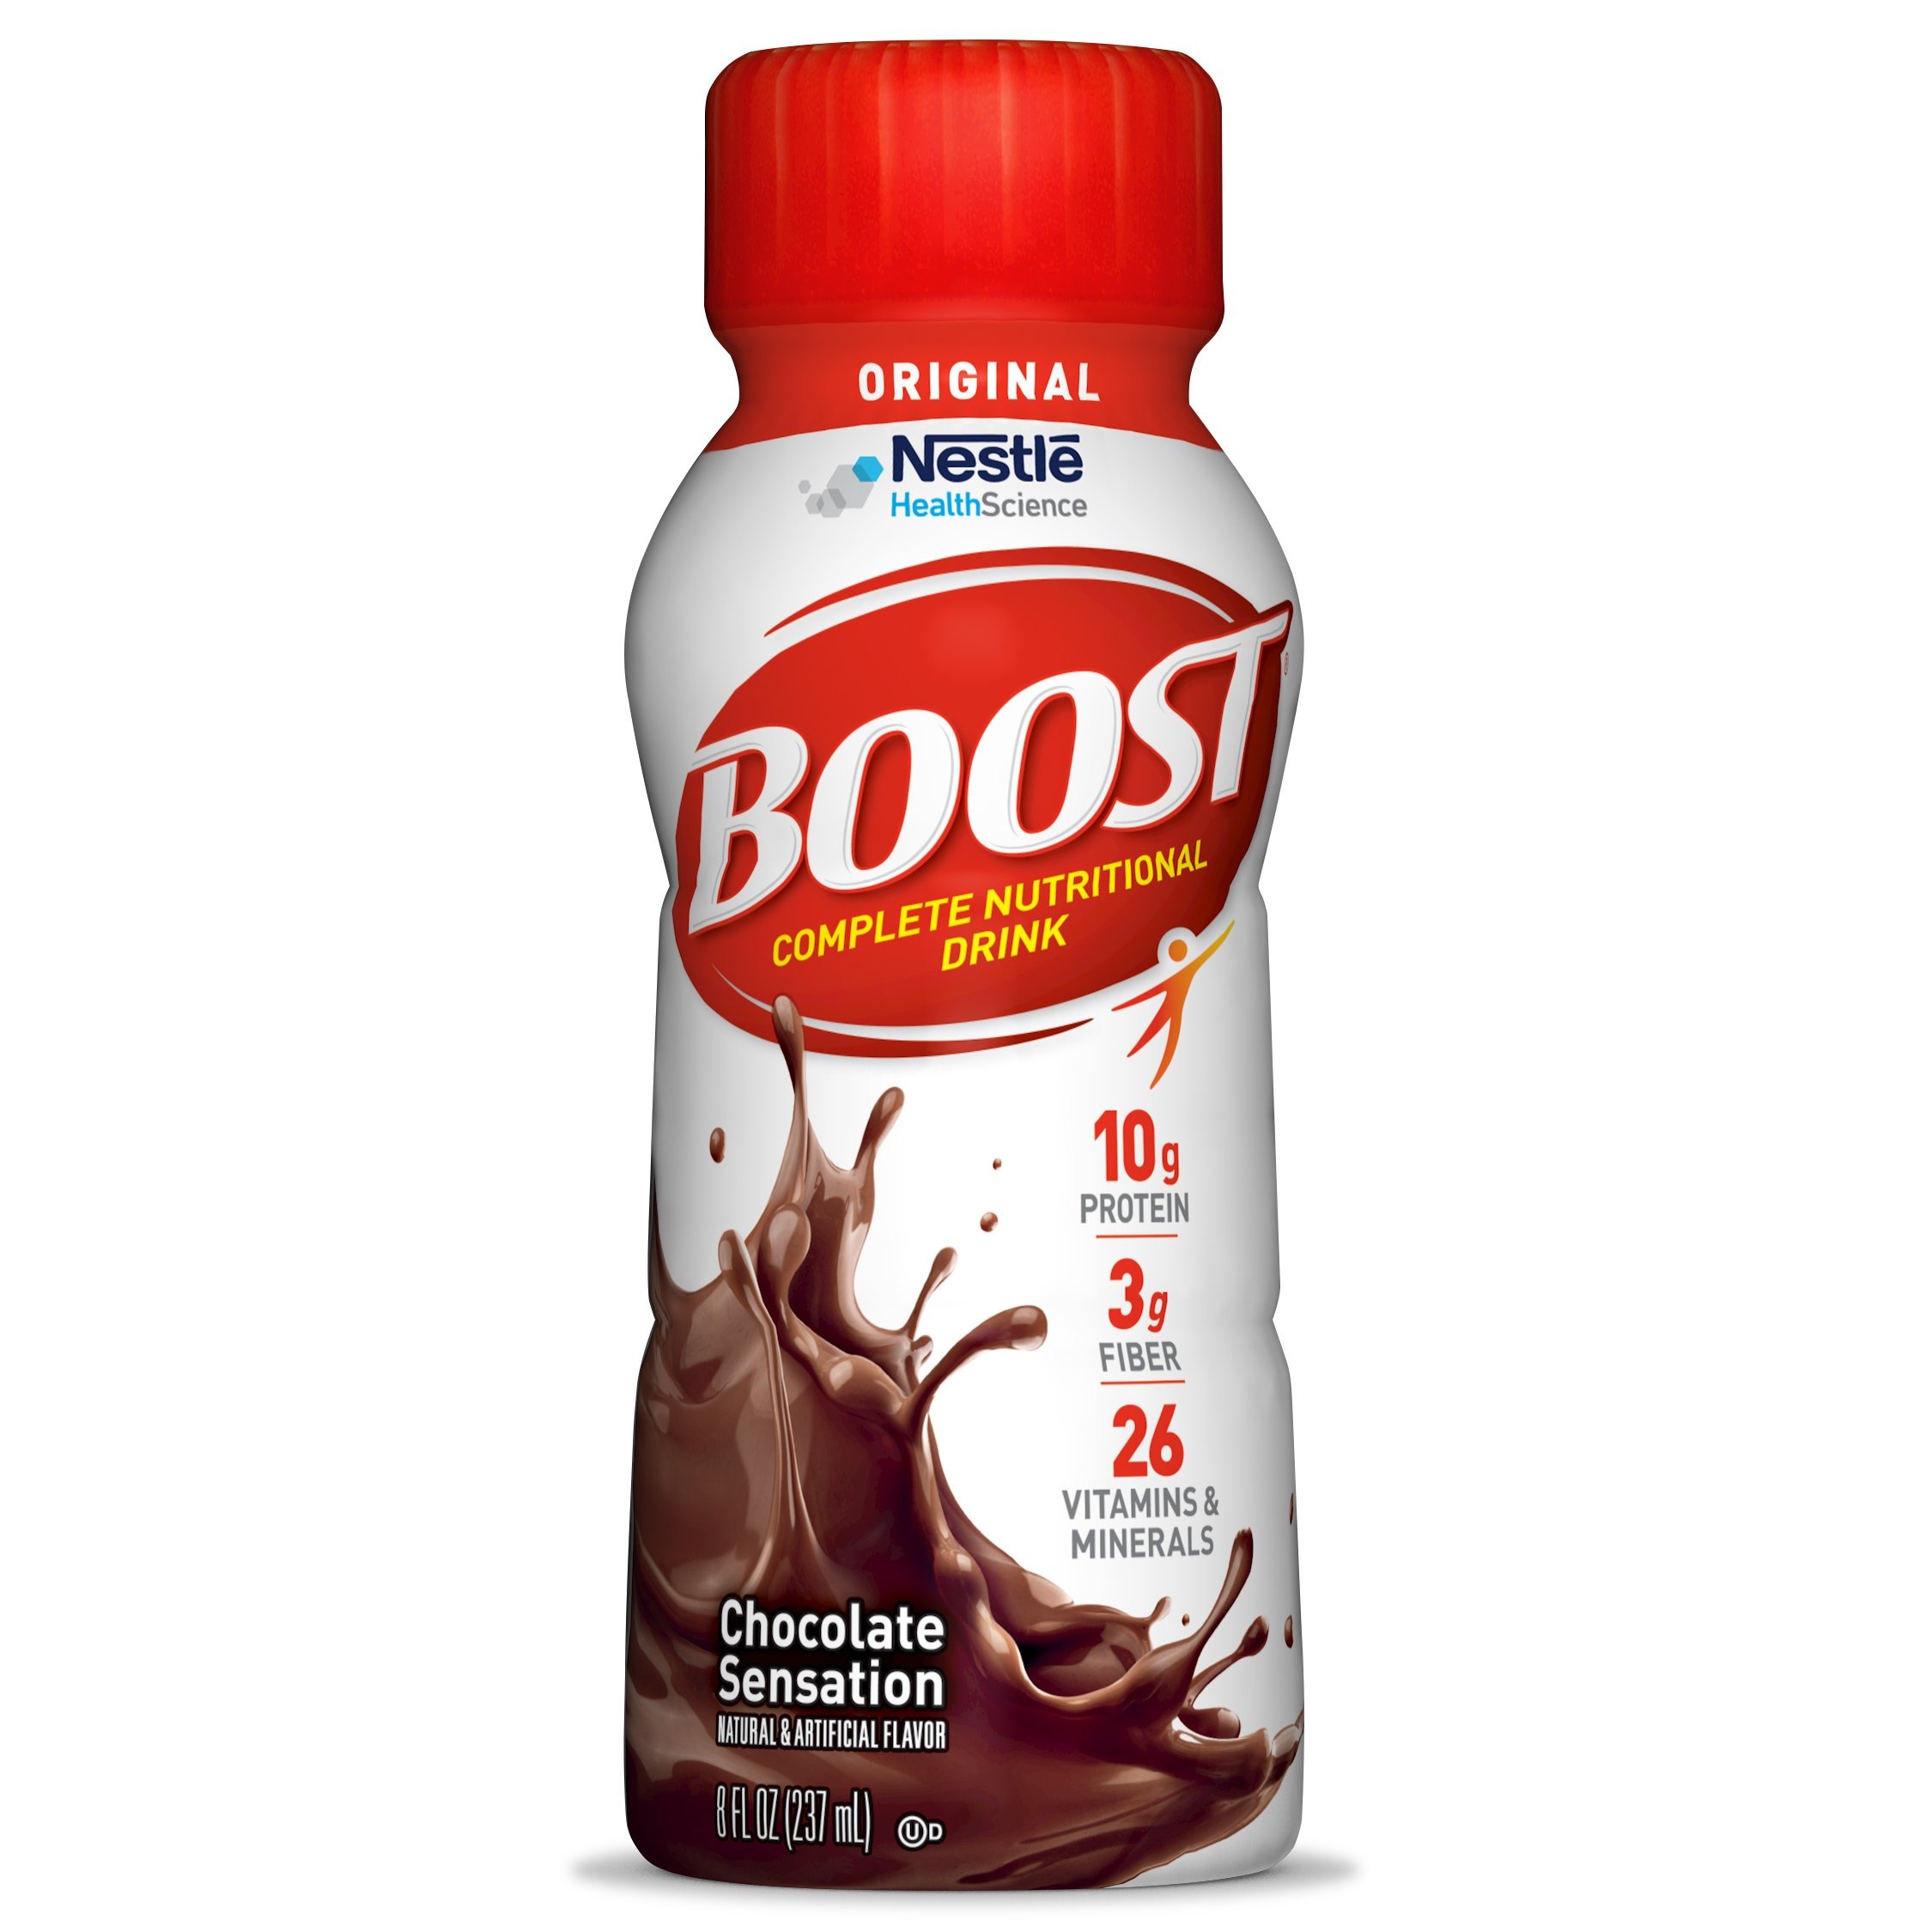
Item Name: Boost Complete Nutritional Drink, Original Rich Chocolate, 12 Count
Product Description: Sports Nutrition Electrolyte Replacement Drinks
Value: 96.0
Unit: Fl Oz

Price: 22.99